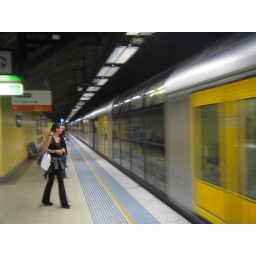
sydney s train in my station:kings cross